Audi Rosemeyer

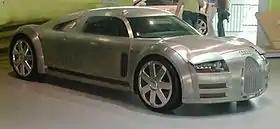

The Audi Rosemeyer is a concept car built by Audi, shown initially at Autostadt and at various auto shows throughout Europe during 2000. It featured a polished aluminum body inspired by 1930s Auto Union racecars, and a mid mounted WR16 engine that would later be used in the Bugatti Veyron.